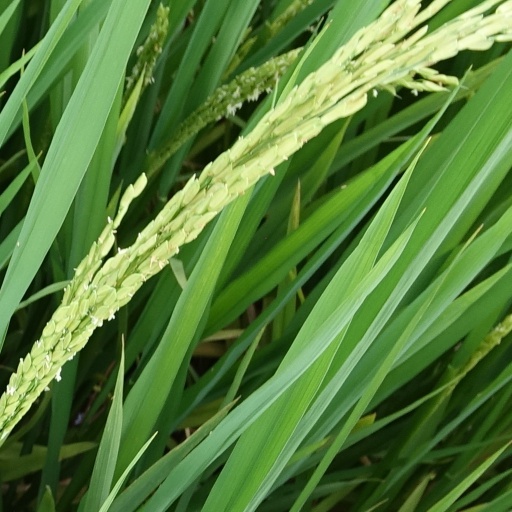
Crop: rice